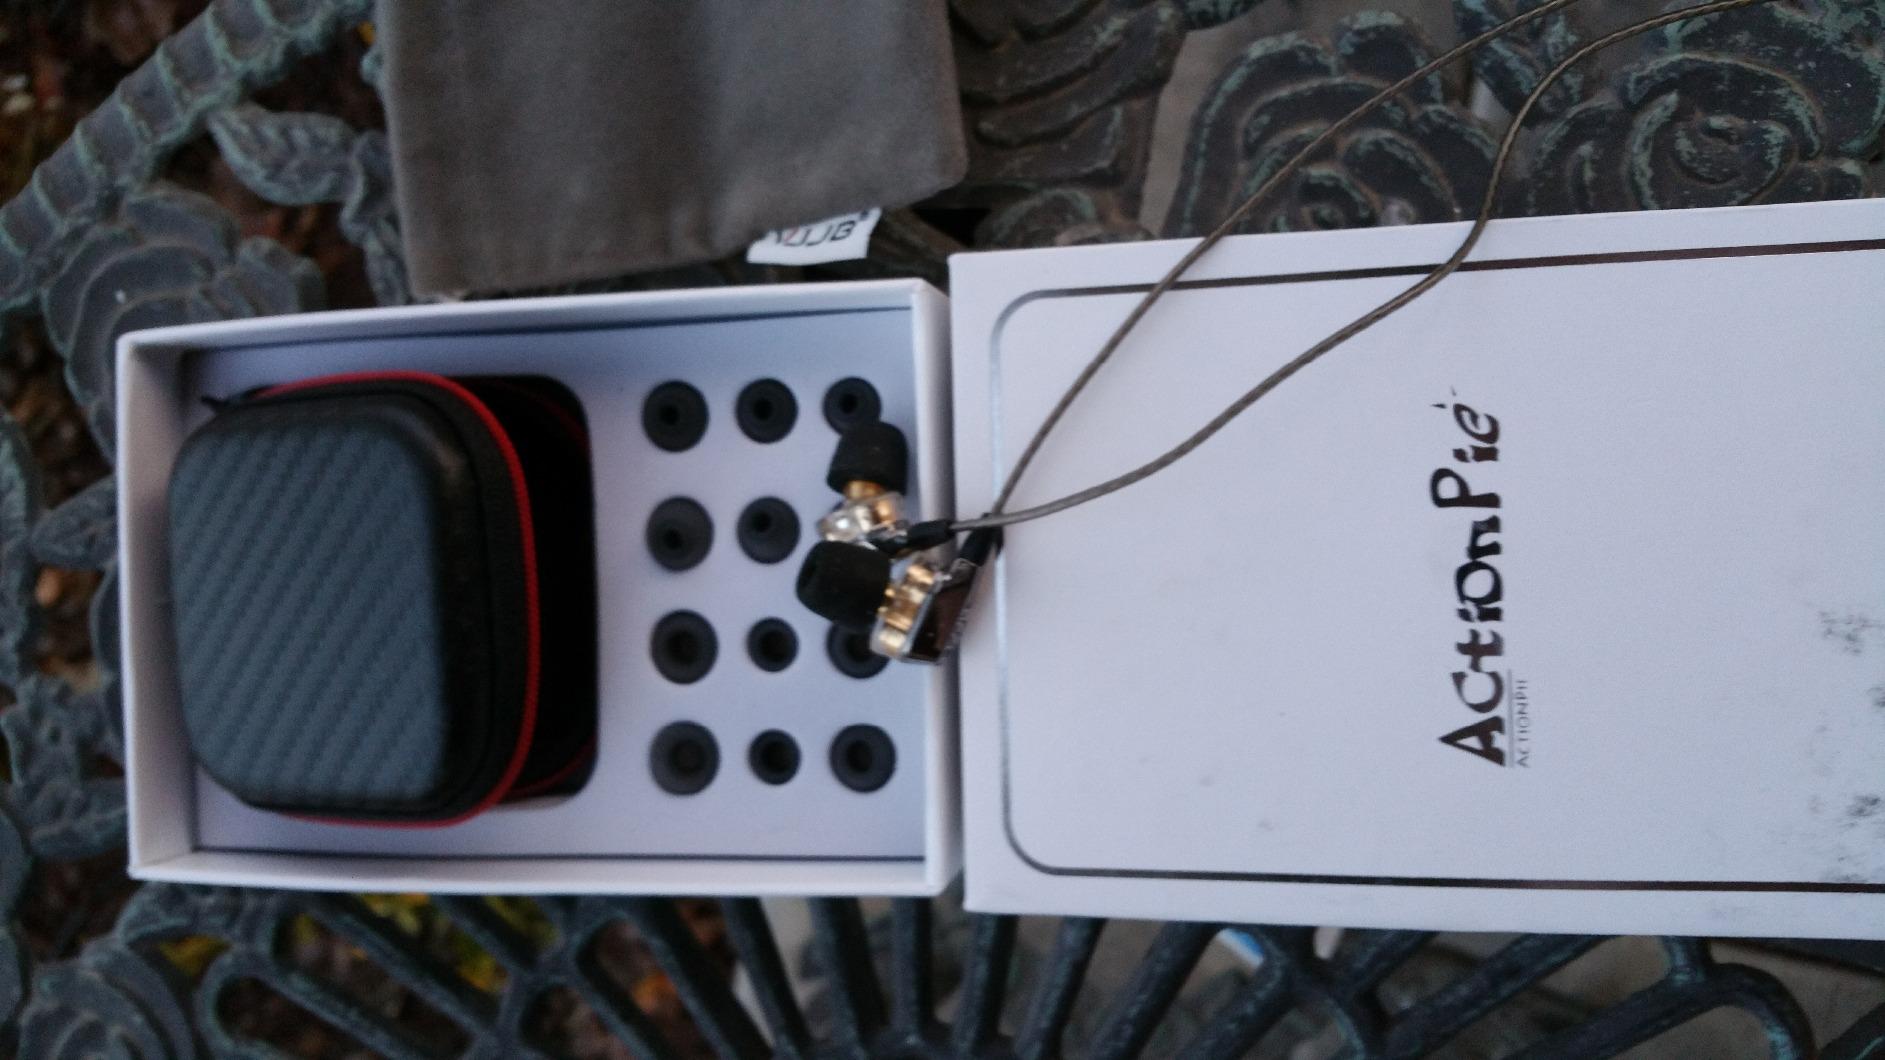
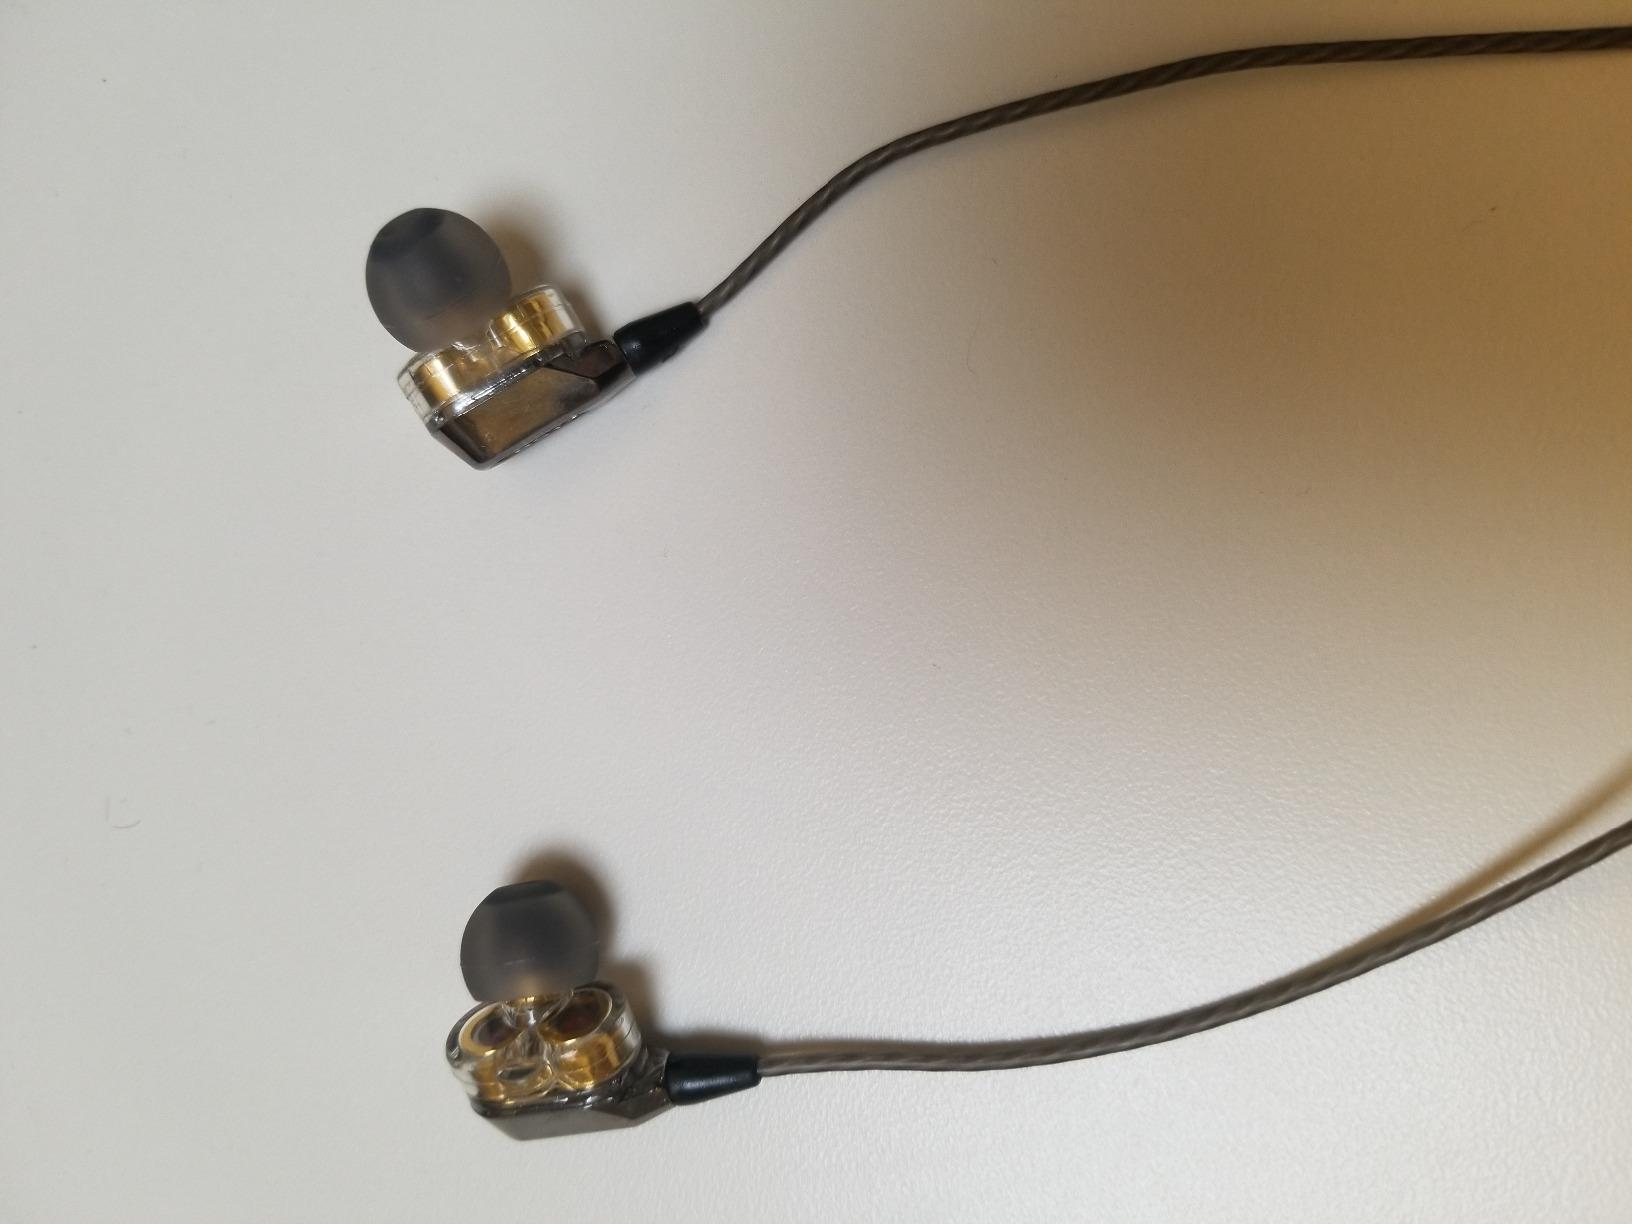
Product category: headphones
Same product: yes